British Geological Survey

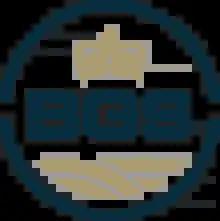
British Geological Survey roundel

The BGS advises the British government on all aspects of geoscience, as well as providing impartial advice on geological matters to the public, academics and industry. BGS is a component body of UK Research and Innovation which "works in partnership with universities, research organisations, businesses, charities, and government to create the best possible environment for research and innovation to flourish". The core outputs of the BGS include geological, geophysical, geochemical and hydrogeological maps, descriptions and related digital databases. Scientists at the BGS produced the first comprehensive map of African groundwater reserves. One of the key strategic aims for the next decade is to complete the transition from 2-D mapping to a 3-D modelling, to understand the 'architecture' of the subsurface. The current five-year strategy identifies four key priorities for the BGS: 'maps and models for the 21st century; a more secure energy transition;